Latin American Integration Association

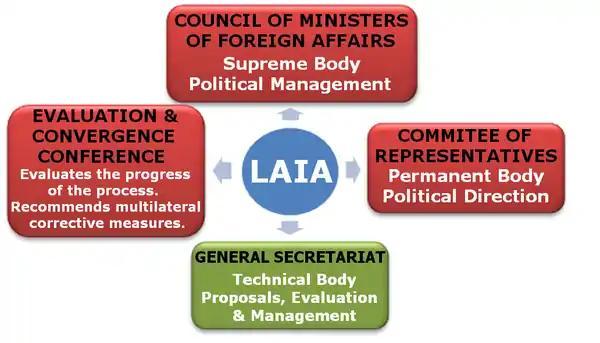
ALADI - Institutional Structure

The Council of Ministers is the supreme body of the ALADI, and adopts the decisions for the superior political management of the integration process.